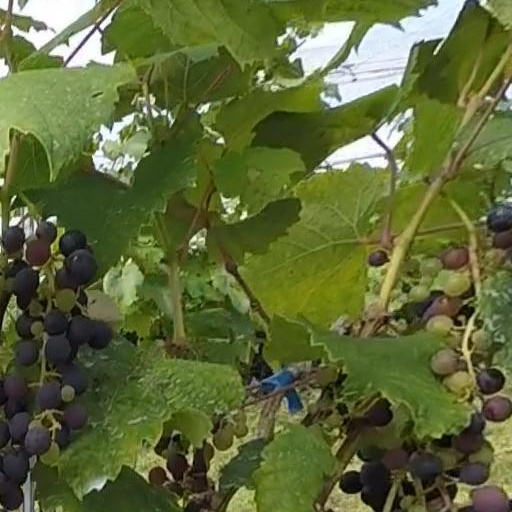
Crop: grape